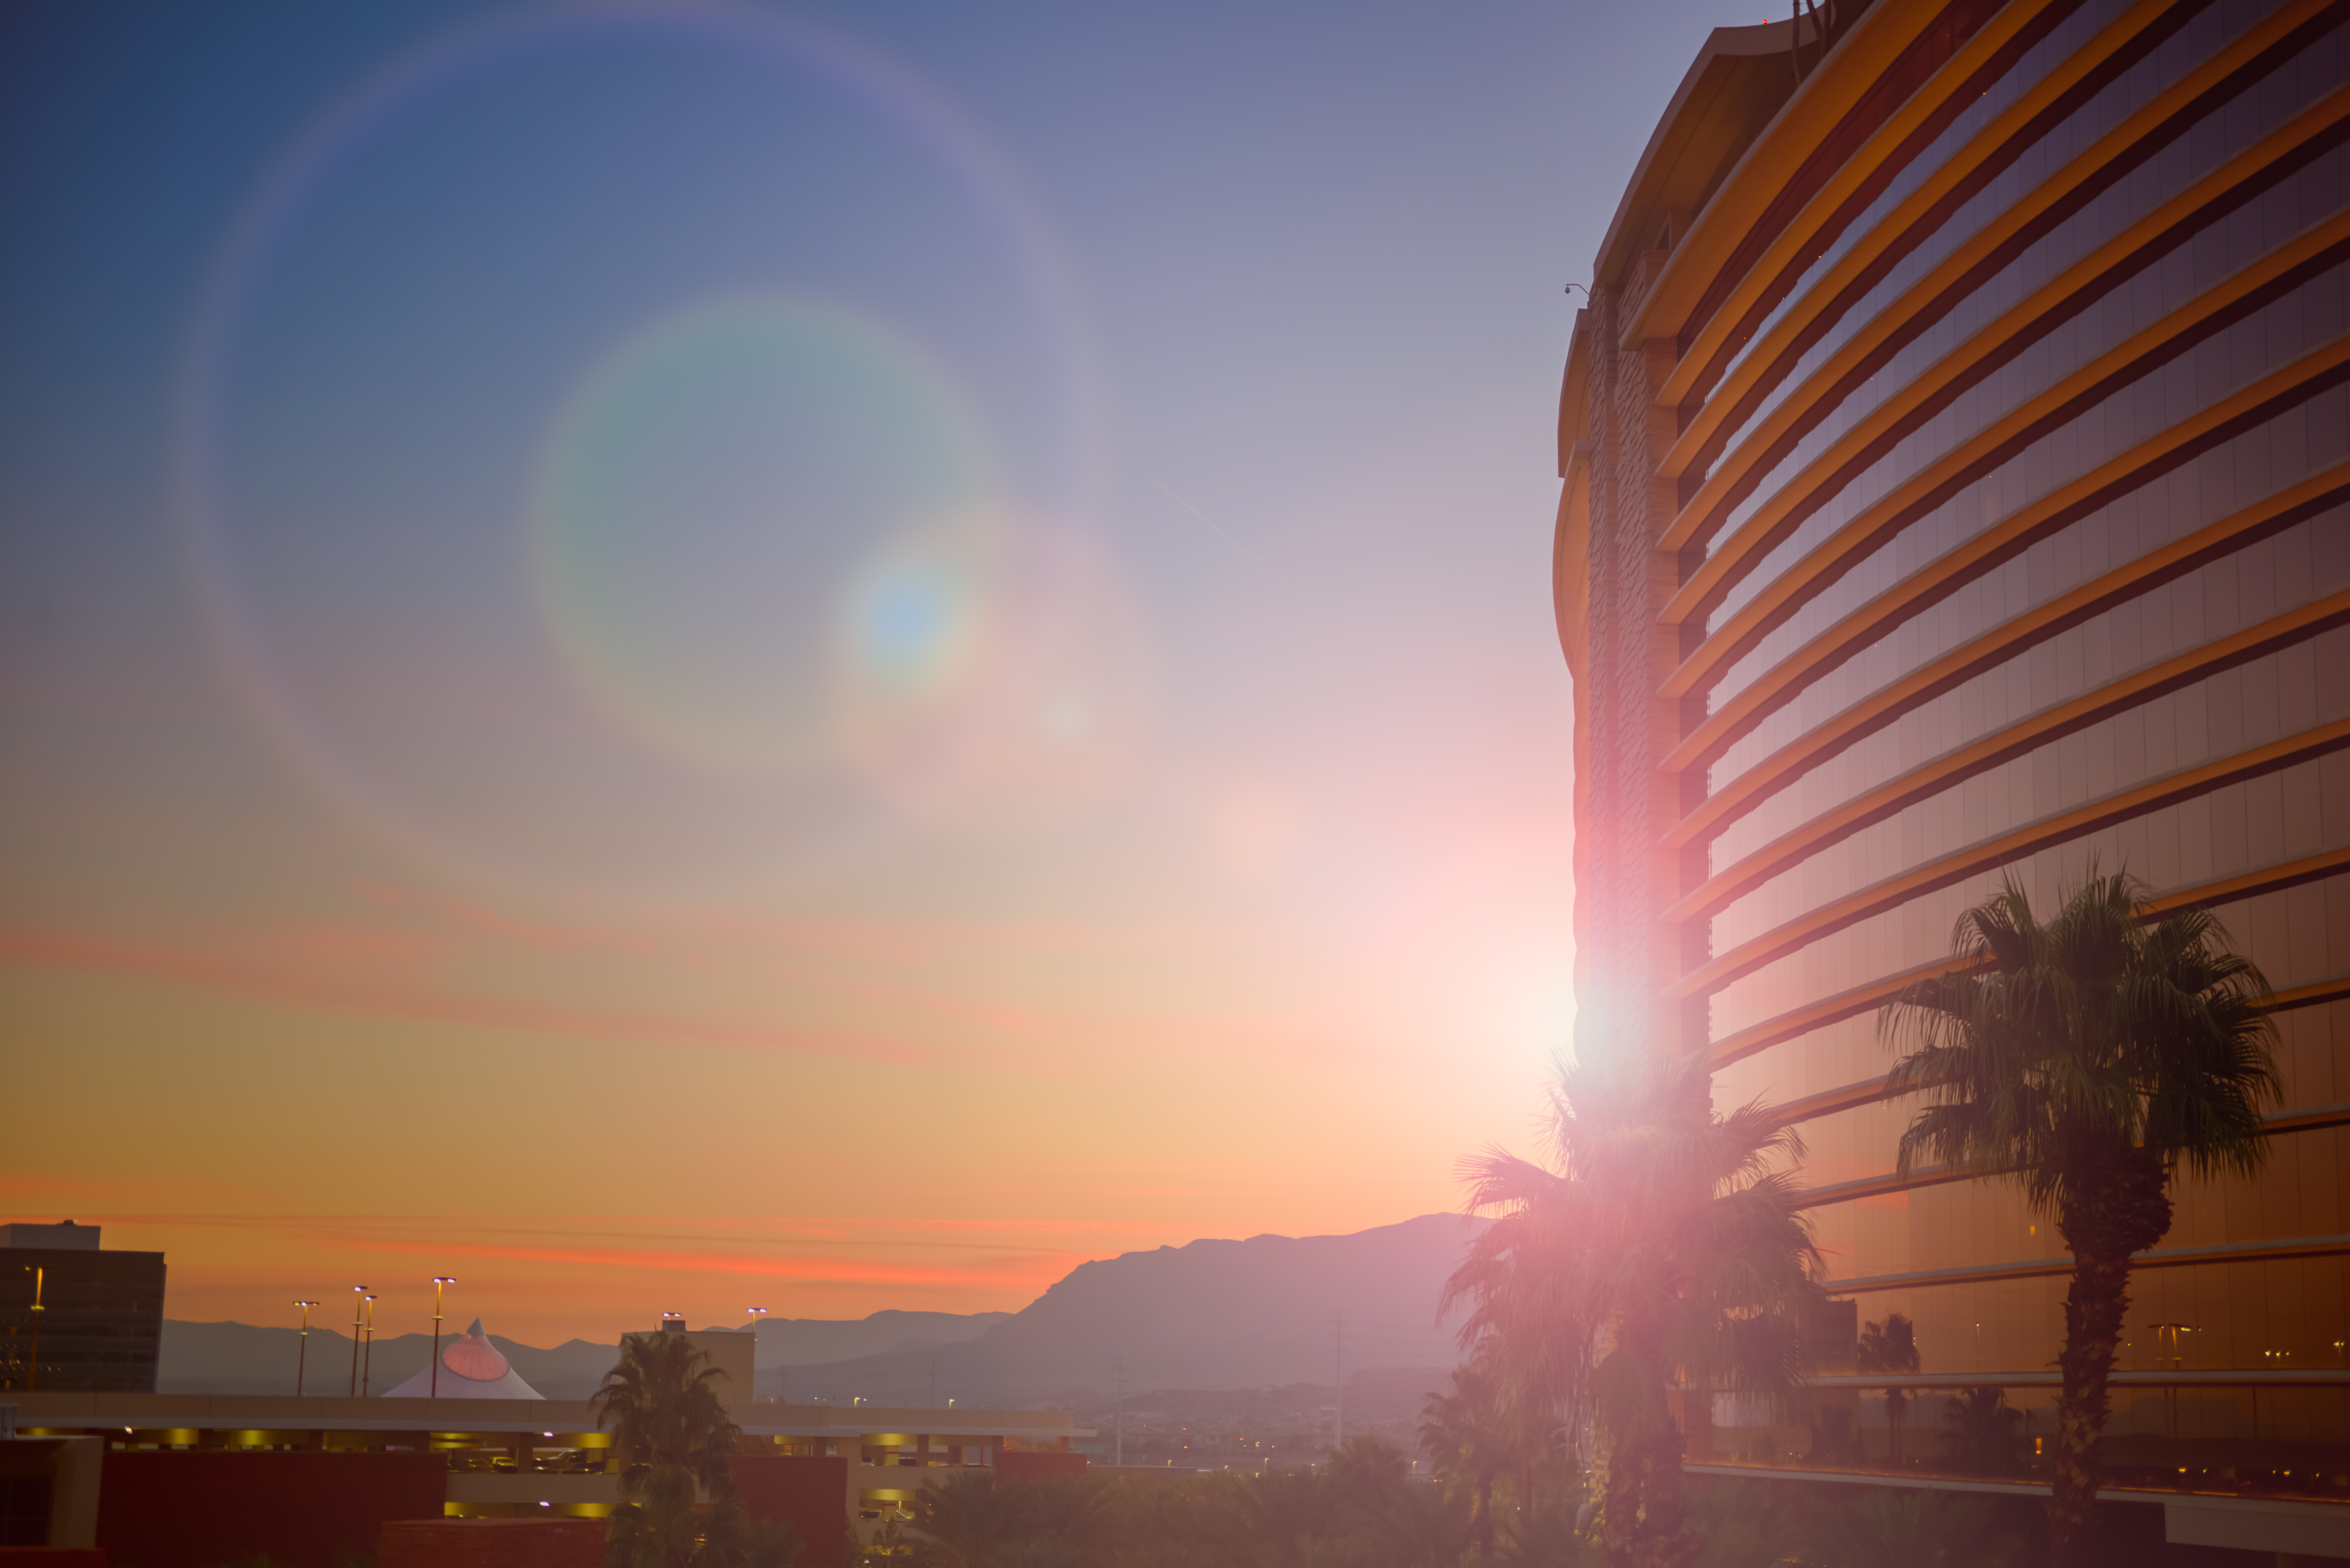
horizon, light, cloud, sky, sun, sunrise, sunset, sunlight, morning, dawn, atmosphere, vacation, dusk, evening, holiday, sunny, hotel, palms, afterglow, atmosphere of earth